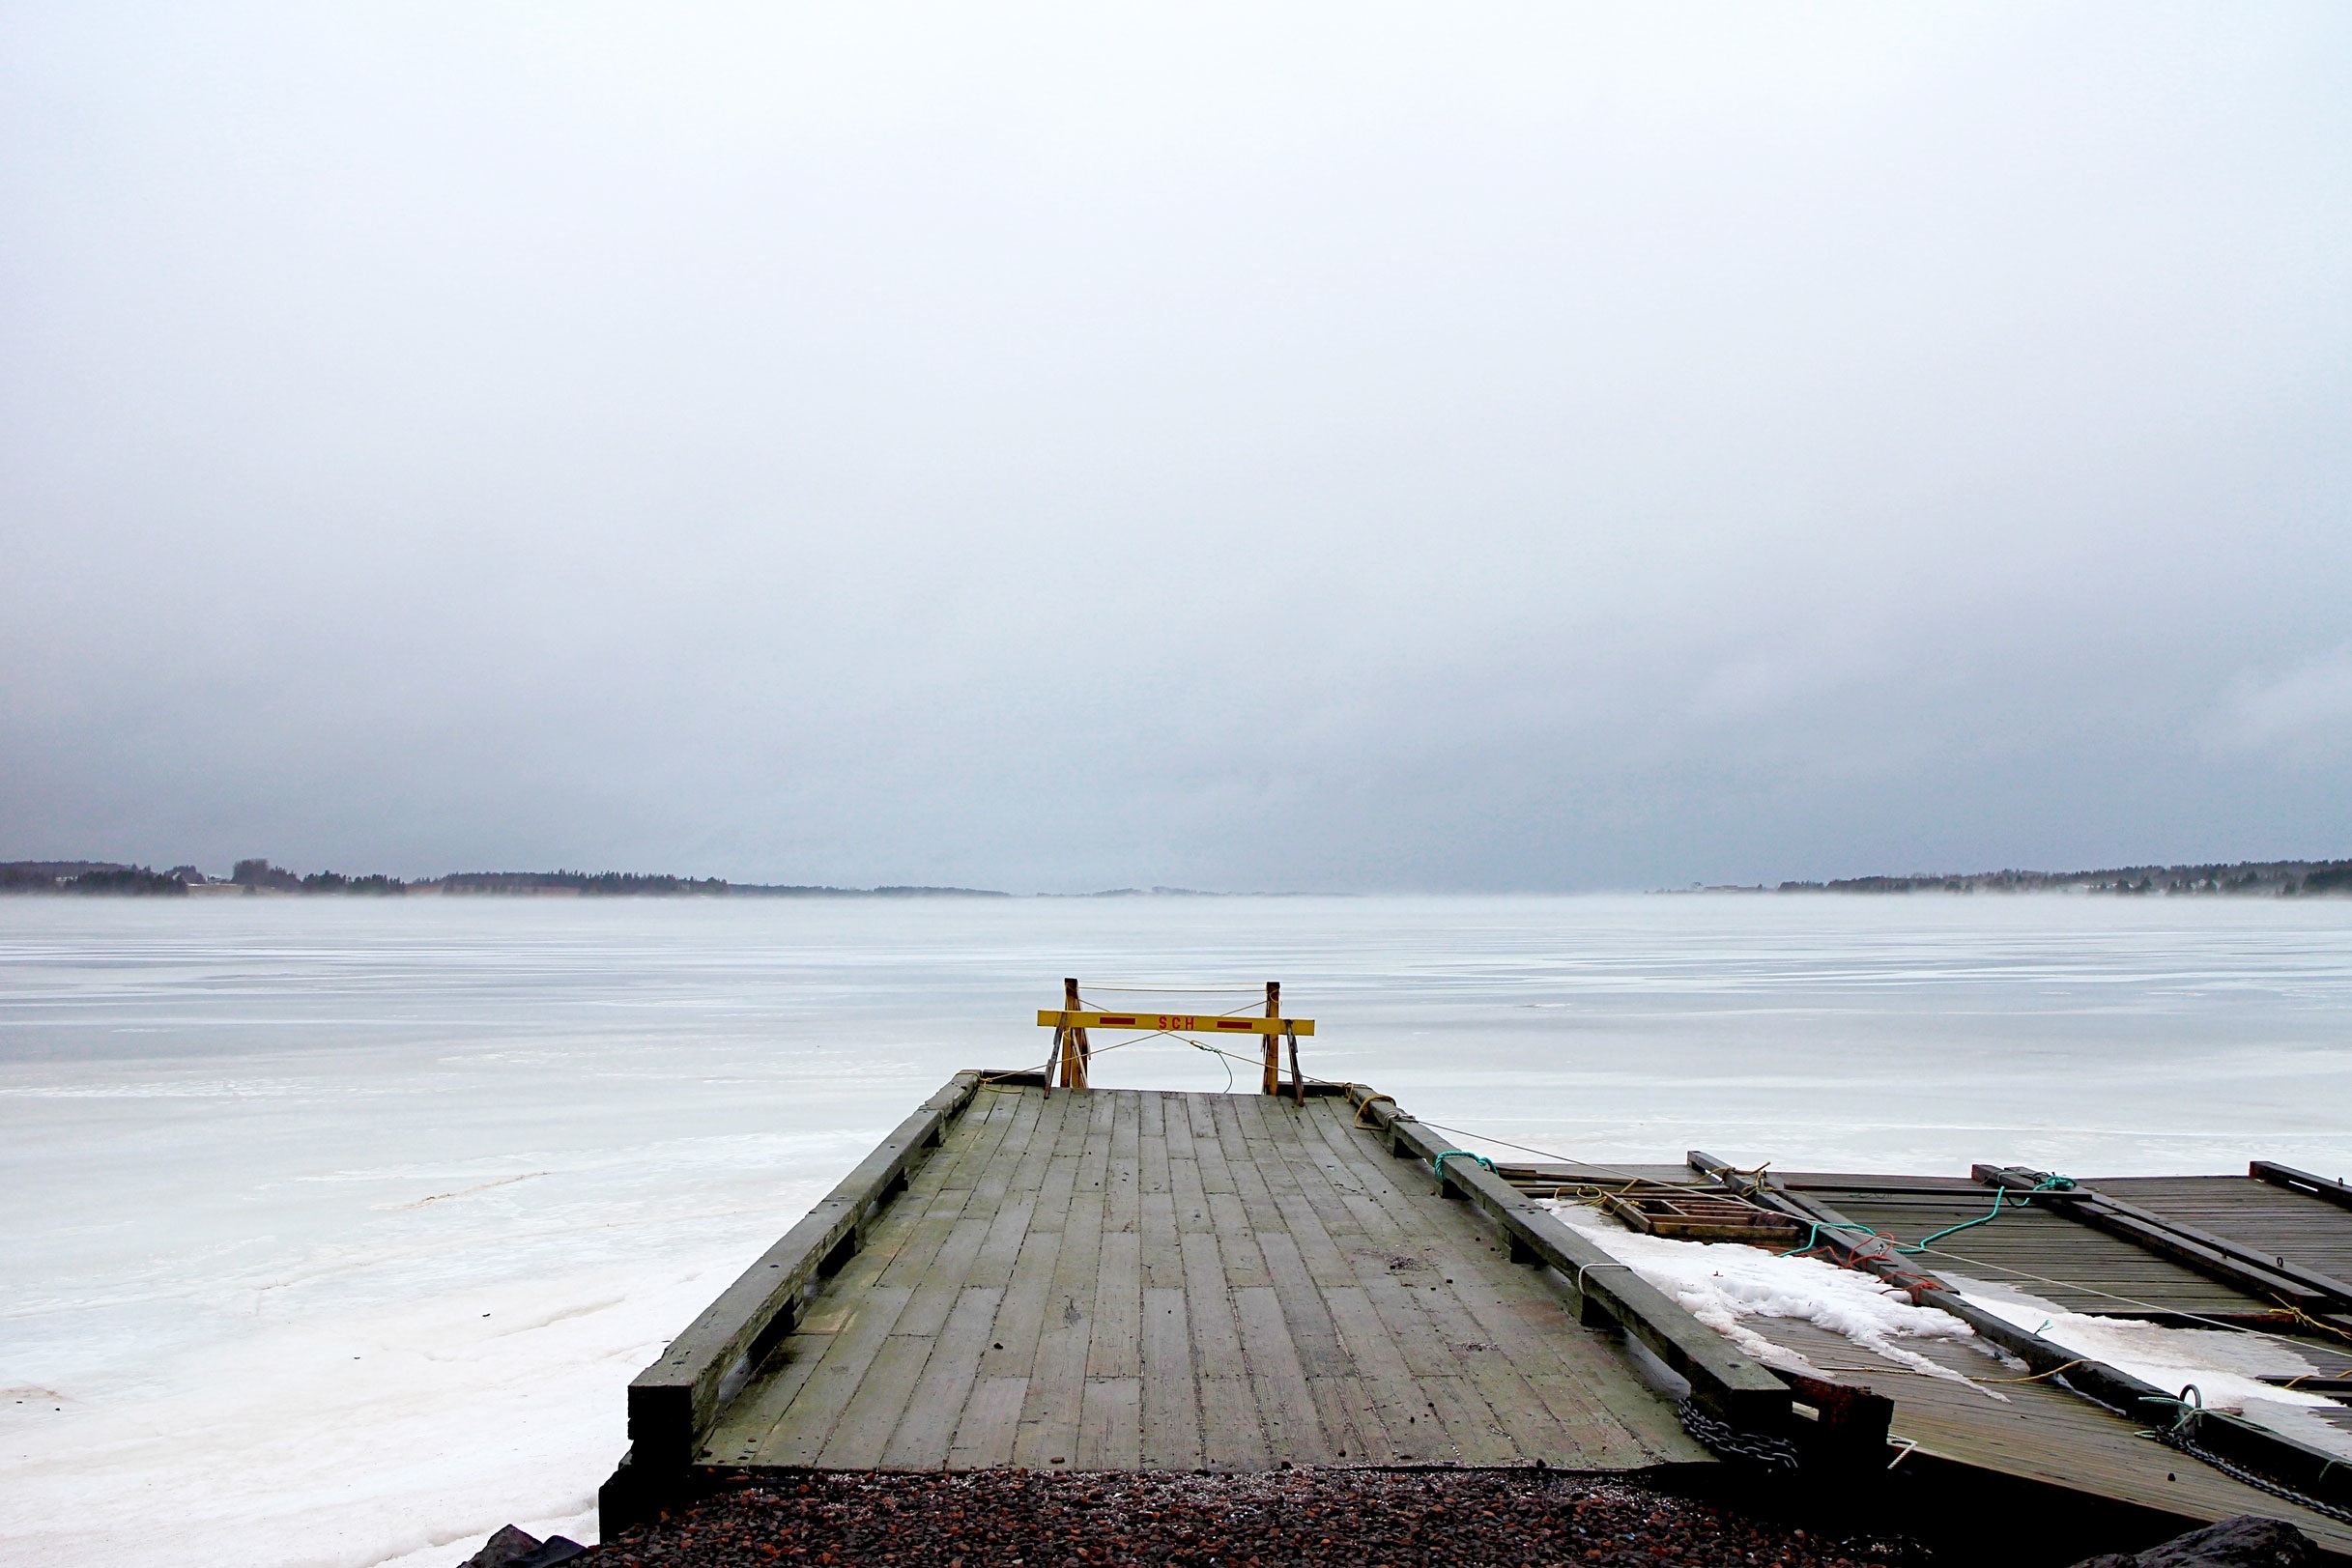
beach, sea, coast, water, ocean, horizon, snow, winter, dock, boat, morning, shore, wave, pier, vehicle, weather, bay, breakwater